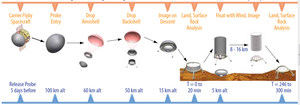
L'exploration de Vénus à l'aide de sondes spatiales démarre dès le début de l'ère spatiale. À l'époque, les caractéristiques de la planète Vénus, cachée derrière un épais manteau de nuages, sont très mal connues au point que certains spéculent sur l'existence de conditions à sa surface proches de celle de la Terre. La NASA réussit un premier survol en 1962 avec la mission américaine Mariner 2 qui dévoile un monde particulièrement hostile : vents violents, atmosphère acide, températures et pression atmosphérique particulièrement élevées à la surface, absence de champ magnétique protecteur. L'Union soviétique va par la suite jouer un rôle fondamental dans l'étude de Vénus en lançant une trentaine de missions dans le cadre du programme Venera. Celles-ci vont progressivement dévoiler la structure de l'atmosphère et certaines caractéristiques du sol vénusien. Venera 7 parvient pour la première fois à renvoyer des données de la surface de la planète en 1970. L'atmosphère est explorée avec des ballons et une première carte des reliefs est dressée avec un radar.
Venus Mobile Explorer est un projet de sonde spatiale de la NASA étudié en 2009 dont l'objectif était l'analyse in situ de la surface de Vénus. Cette mission de type Flagship répondait à certains des objectifs définis par le groupe de travail Venus Exploration Analysis Group. Le projet n'a pas été concrétisé par la suite. La mission devait permettre une étude de la composition et de la minéralogie du sol dans les hautes terres de la planète en deux endroits distincts et de réaliser des photos aériennes au cours d'un survol de 3 à 4 heures à une altitude de 3 km.